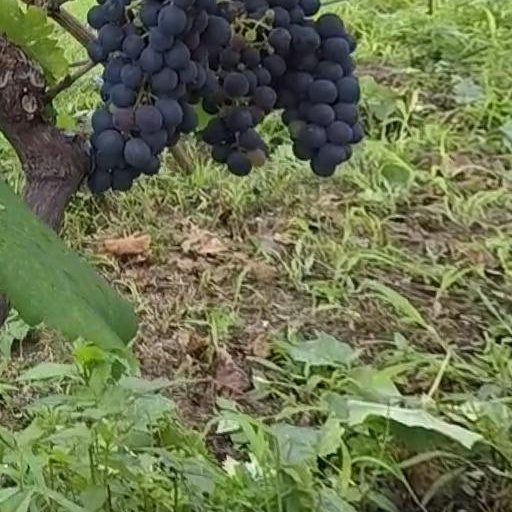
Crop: grape